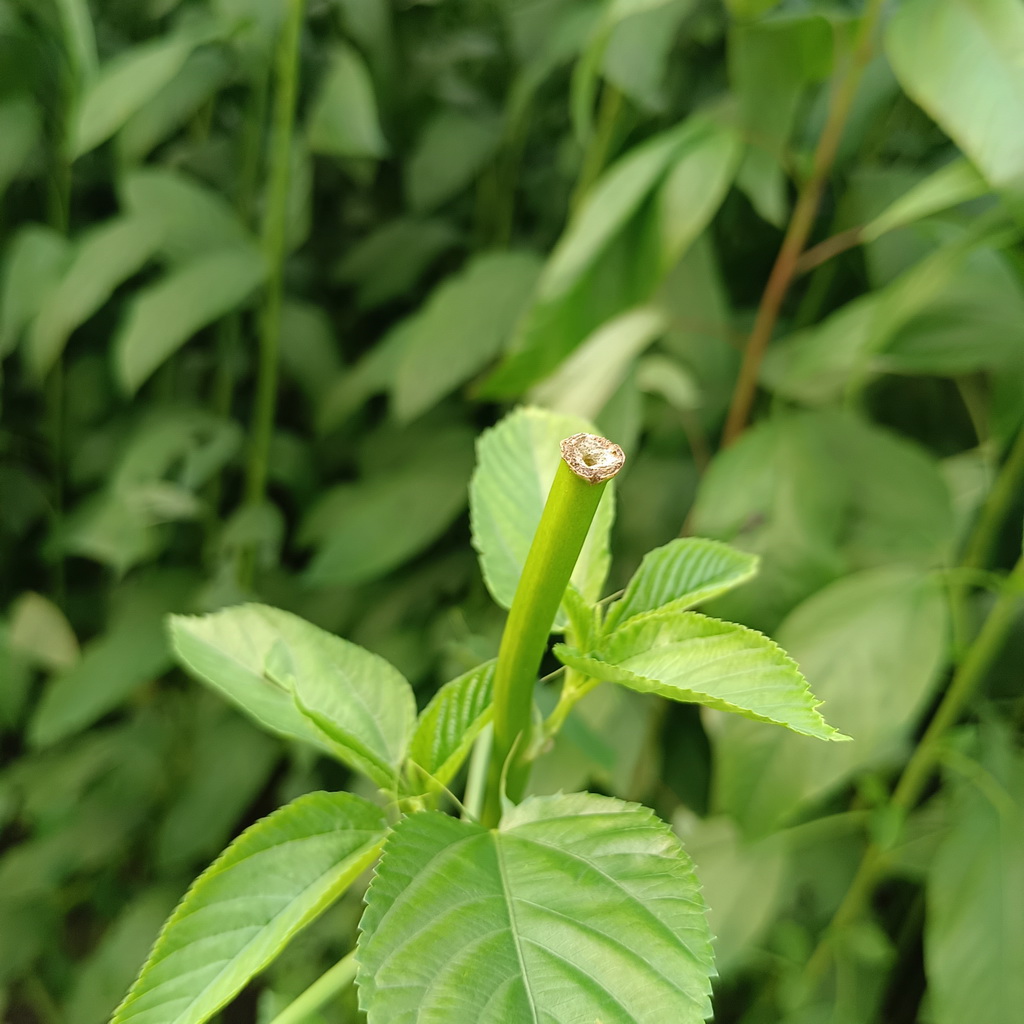
Label: Stem Soft Rot